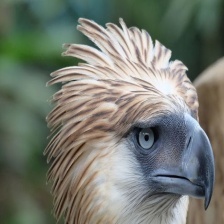
Species: PHILIPPINE EAGLE
Scientific name: PITHECOPHAGA JEFFERYI